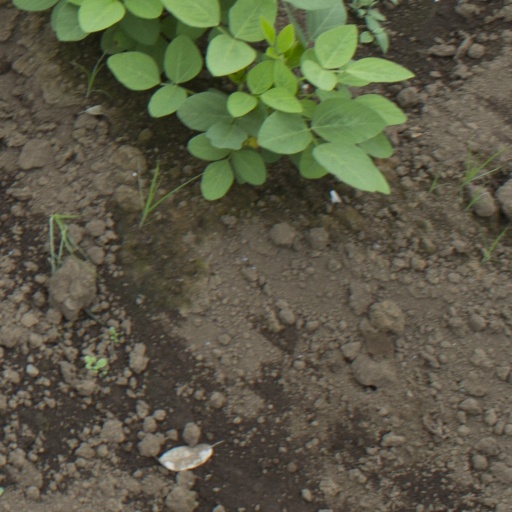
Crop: soybean